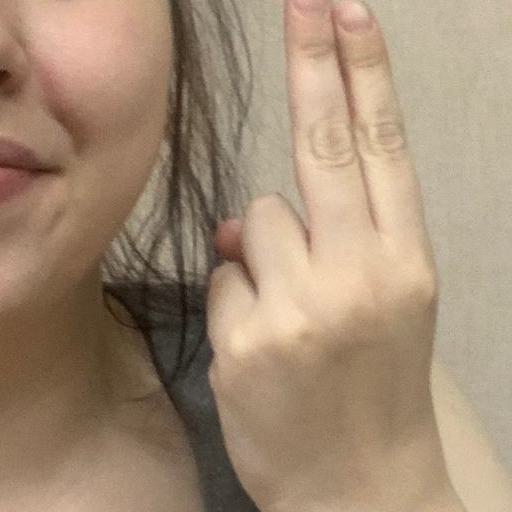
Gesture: two_up_inverted